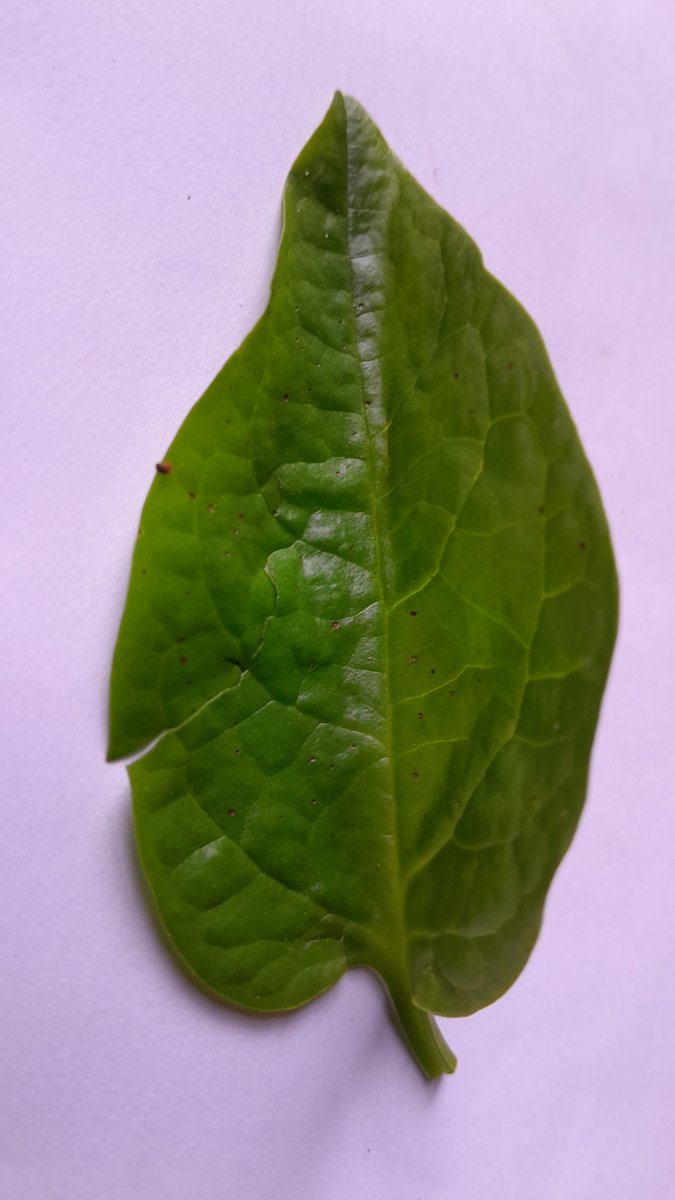
Label: Healthy-Leaf